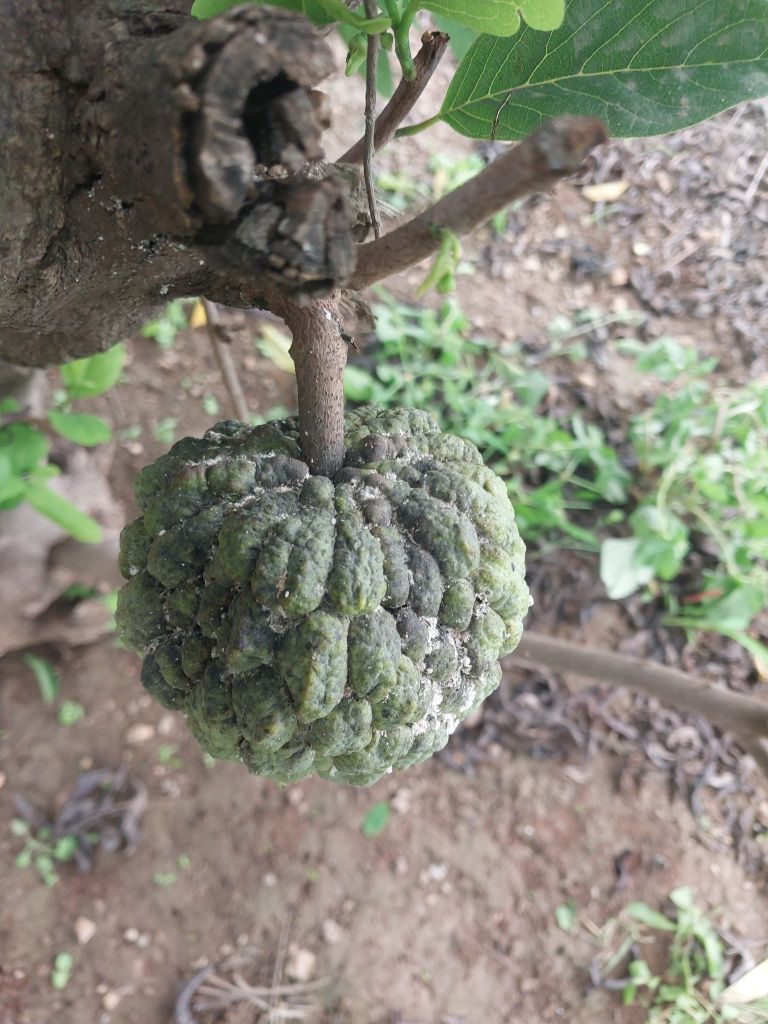
Disease label: Blank Canker